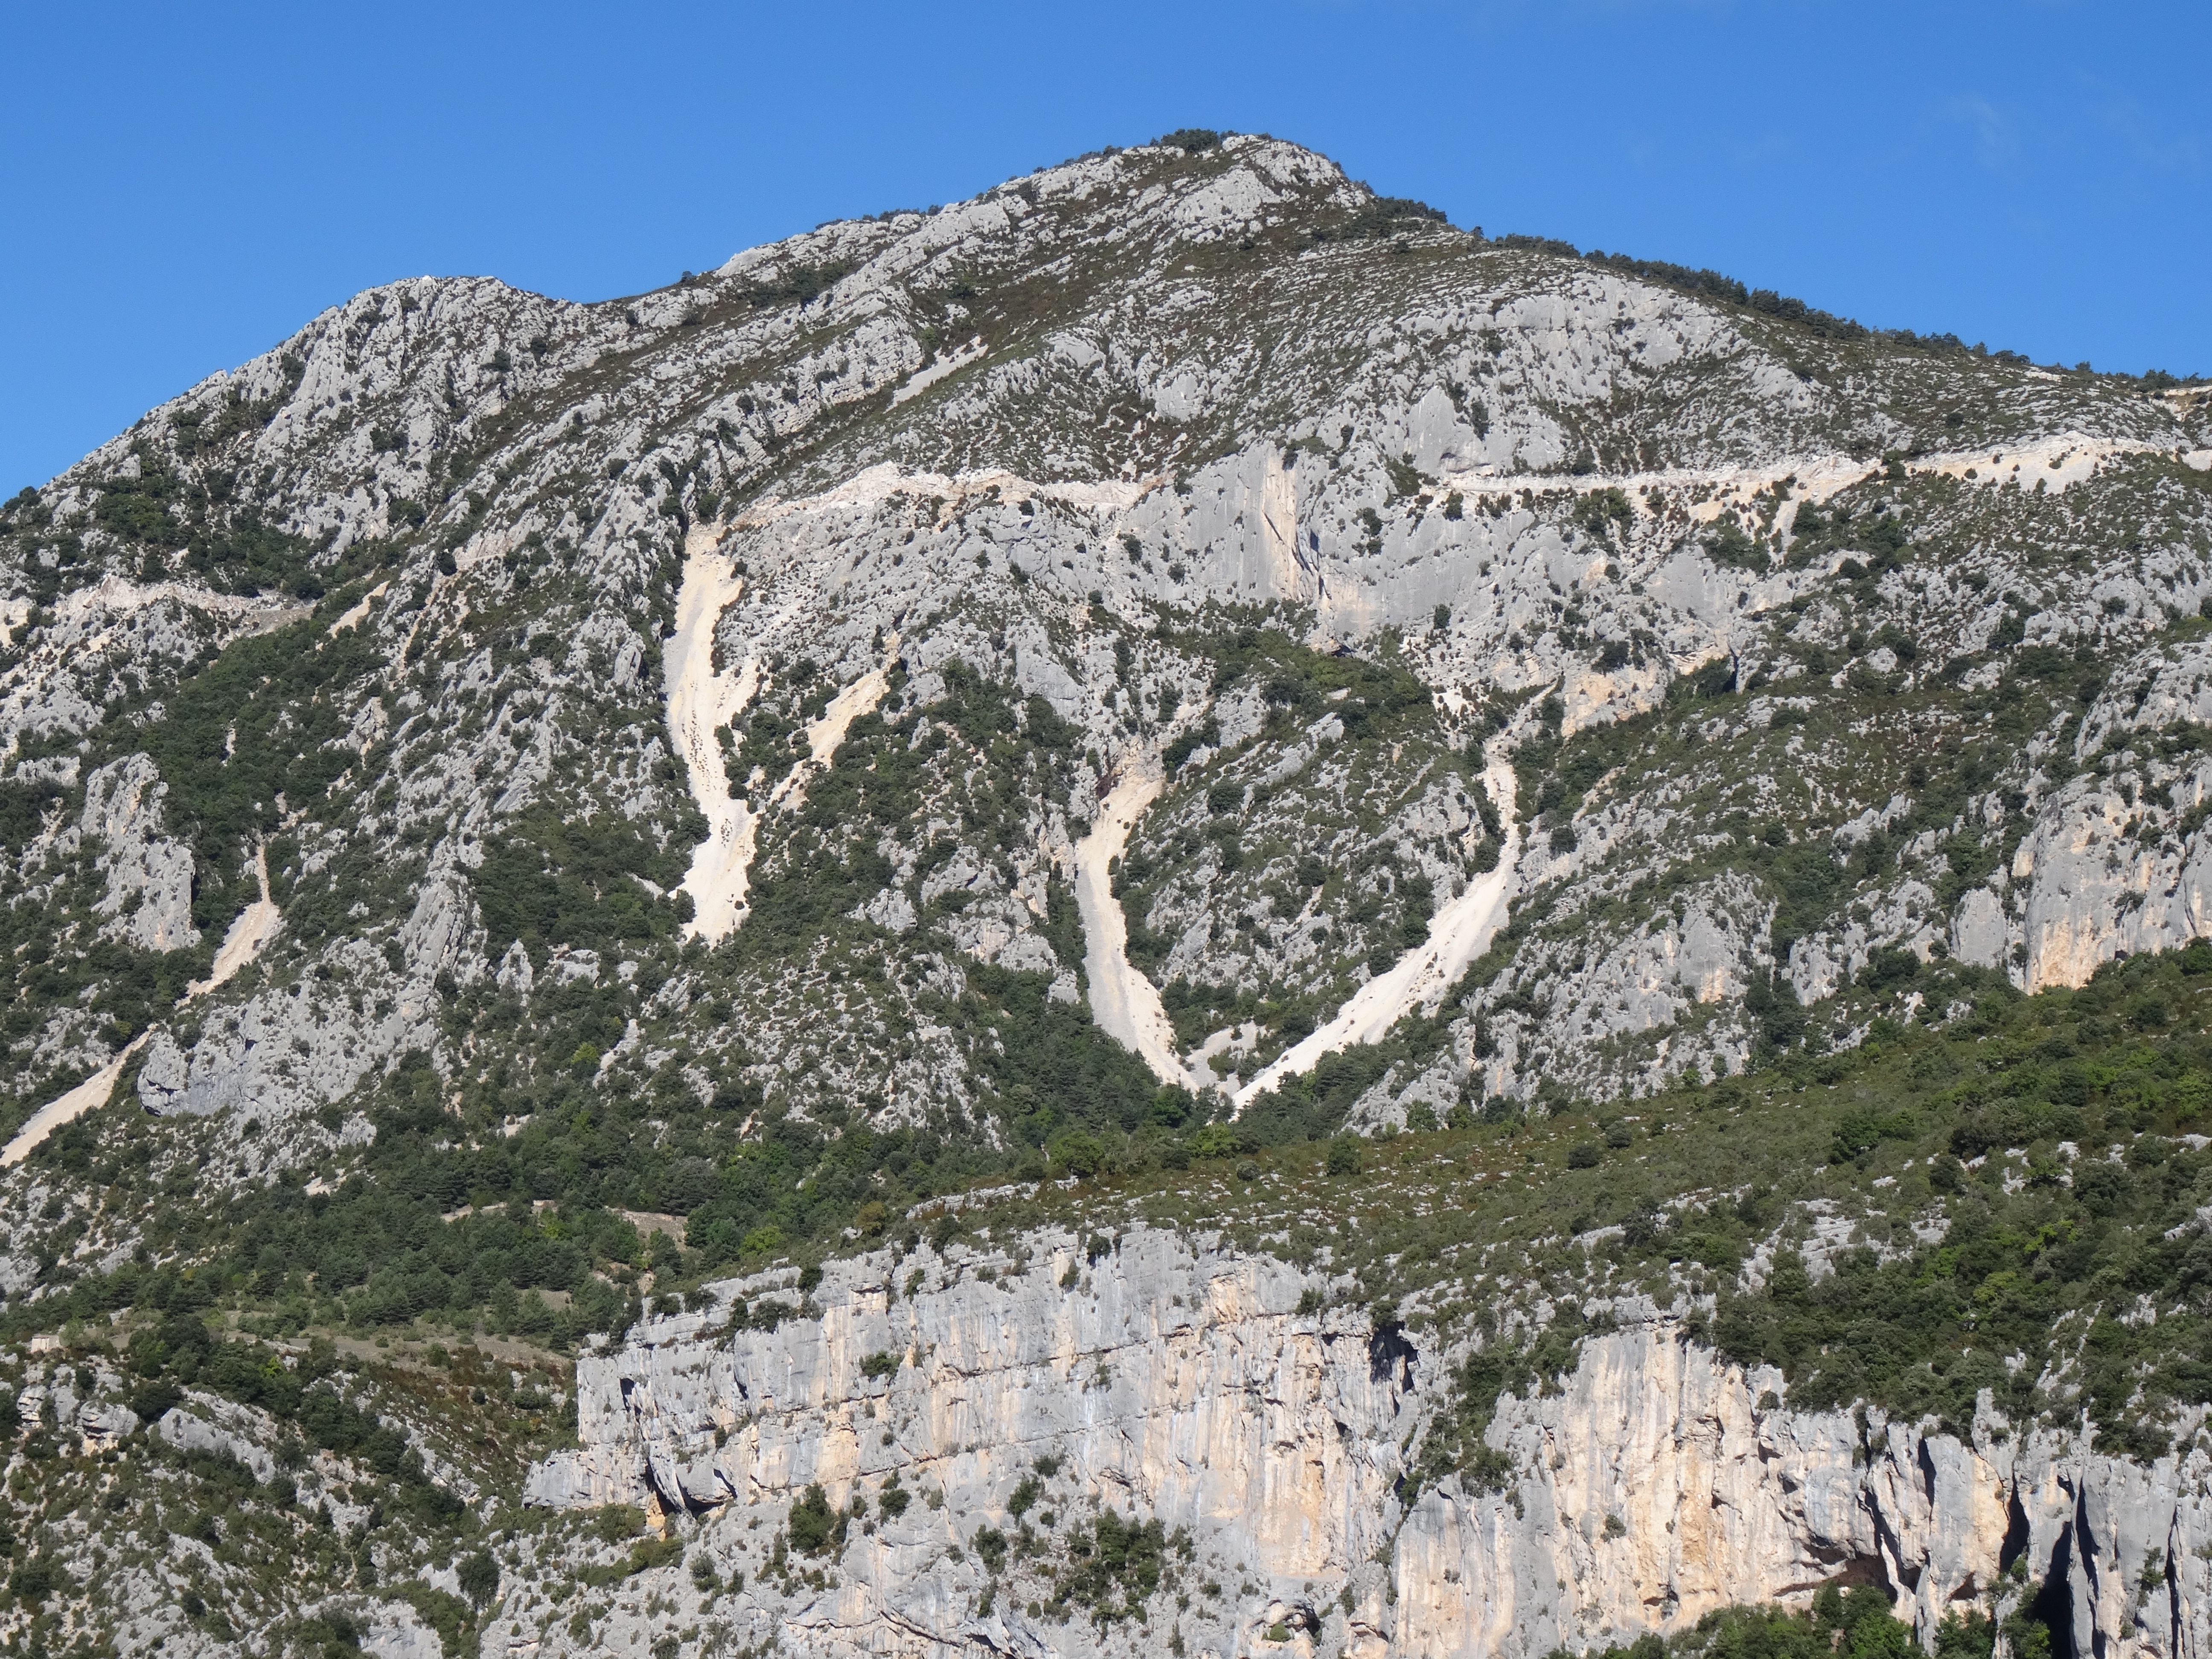
landscape, rock, wilderness, walking, mountain, adventure, view, river, mountain range, travel, formation, cliff, france, europe, scenic, scenery, blue, gorge, terrain, ridge, summit, rocks, geology, badlands, plateau, provence, fell, cirque, moraine, landform, mountain pass, geographical feature, mountainous landforms, gorge du verdon